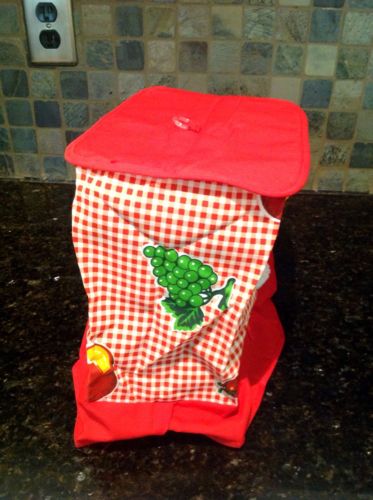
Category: toaster